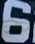
Number: 6